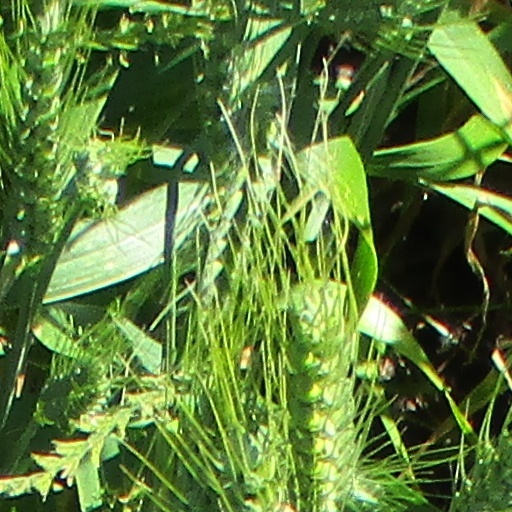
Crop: wheat